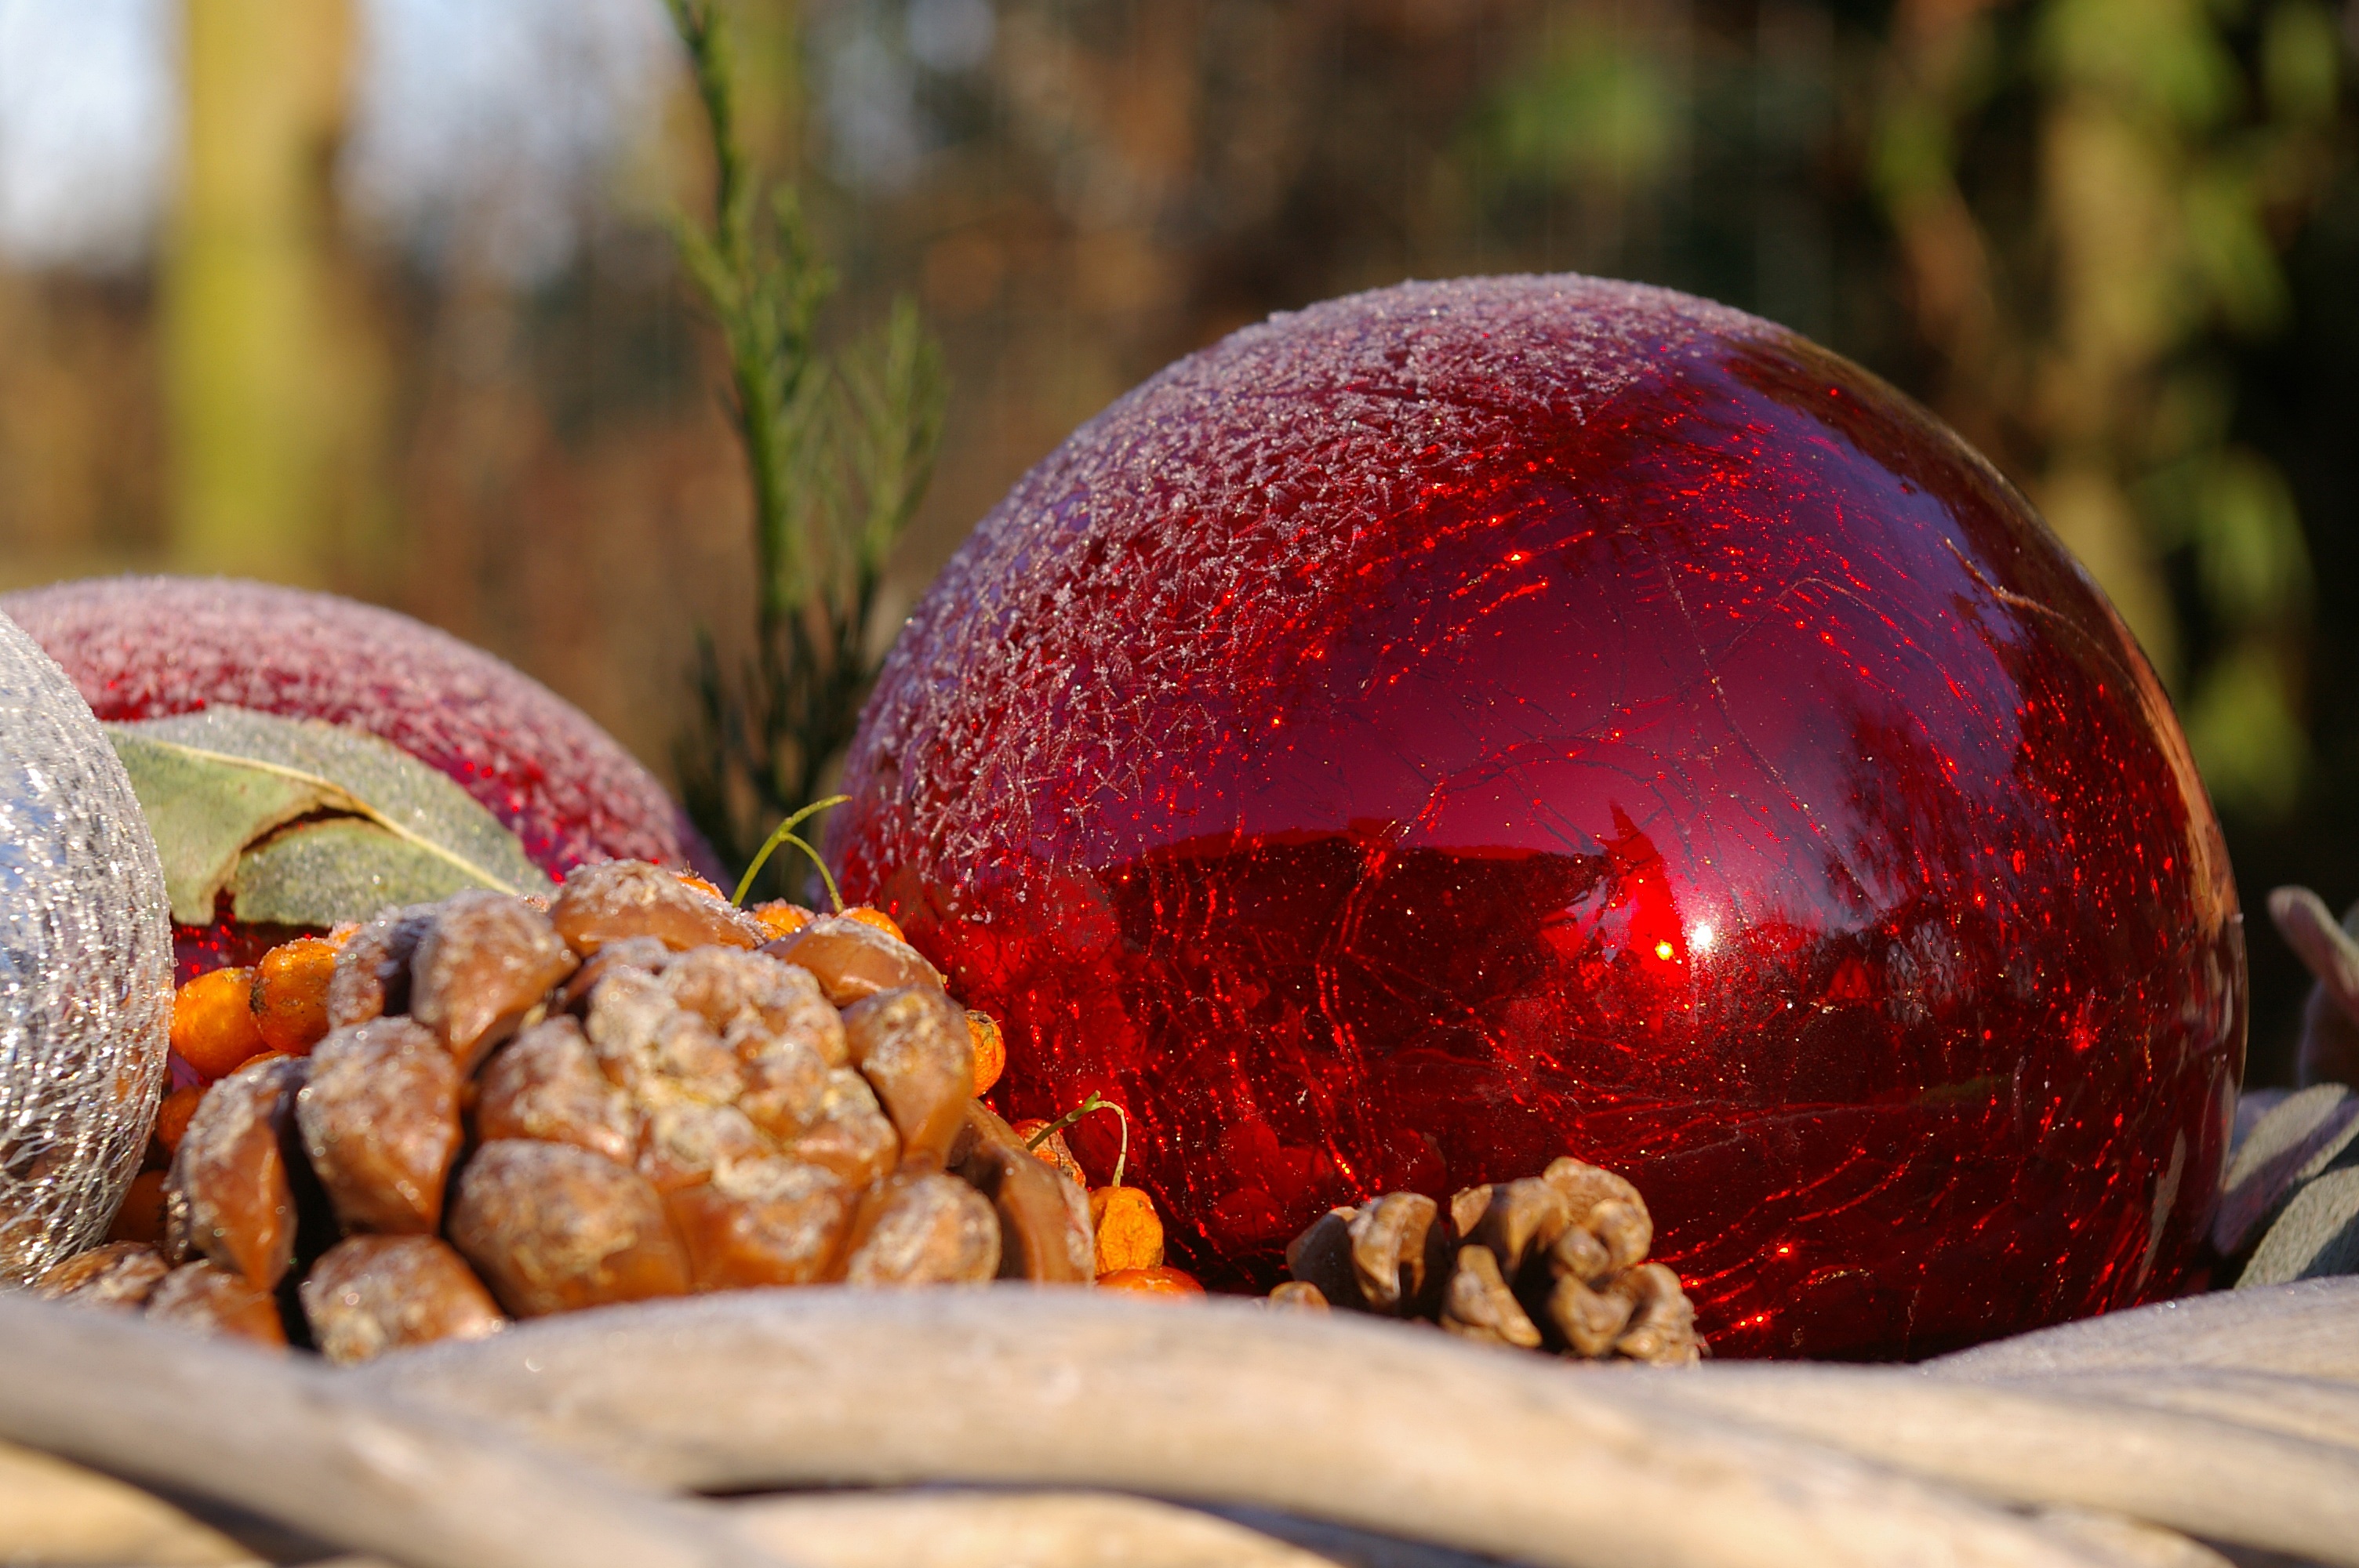
winter, plant, fruit, frost, decoration, dish, food, red, produce, autumn, christmas, christmas ornament, sparkle, deco, arrangement, advent, christmas decoration, christmas time, contemplative, ball, decorated, organ, christmas bauble, december, mood, festive decorations, glass ball, decorate, christmas decorations, weihnachtsbaumschmuck, christmas ornaments, tree decorations, gartendeko, merry christmas, flowering plant, land plant